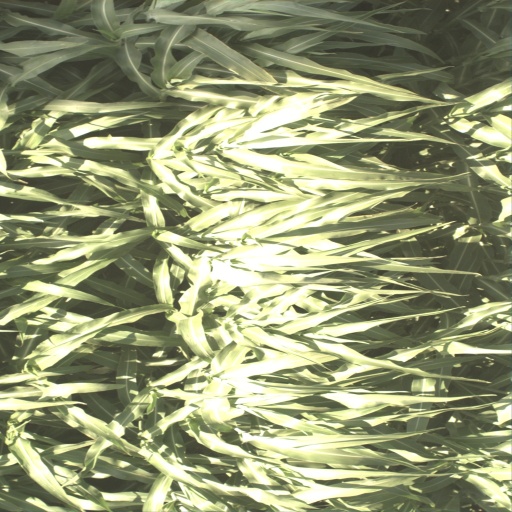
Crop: sorghum